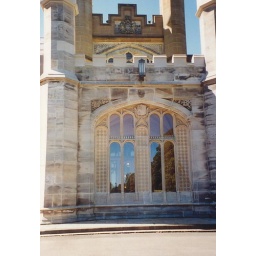
sky reflected in window